Tolbert Fanning

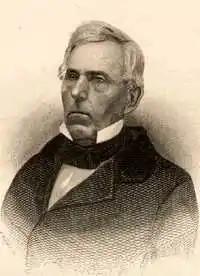
Tolbert Fanning

Tolbert Fanning (May 10, 1810 – May 3, 1874) was one of the most influential leaders of what came to be called the American Restoration Movement. Born in what would later become Cannon County, Tennessee. He was man of many talents in both religion and agriculture: preacher, college founder and professor, journalist, writer, and editor. For his era he was considered an innovative farmer writing and co-editing magazines, "Agriculturalist" from 1840-1845 and "The Naturalist" from 1846-1850. His greatest influence was as much from his successful publications "The Christian Review" and "Gospel Advocate", as much as from his circuit preaching. The most influential publication he founded, "Gospel Advocate", inspired a former Franklin college student, David Lipscomb, who would follow Fanning as its editor. Fanning’s magazine provided a platform for purveying views and opinions relating to doctrine and church practice. It was through this influence that led to the 1906 identification of the Church of Christ as a distinct religious body, 33 years after Fanning's death.